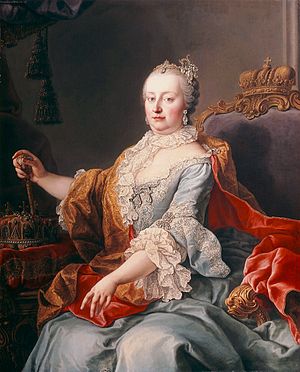
Oberösterreich / Historie / Forvaltningsreformer
Maria Theresia
Oberösterreich er en delstat i Østrig. Mod nord grænser den til Bayern i Tyskland og Sydbøhmen i Tjekkiet, mod øst til Niederösterreich, mod syd til Steiermark og mod vest til Salzburg. Arealmæssigt er Oberösterreich Østrigs fjerdestørste delstat, og med en befolkning på 1,4 mio. er den landets tredjestørste.